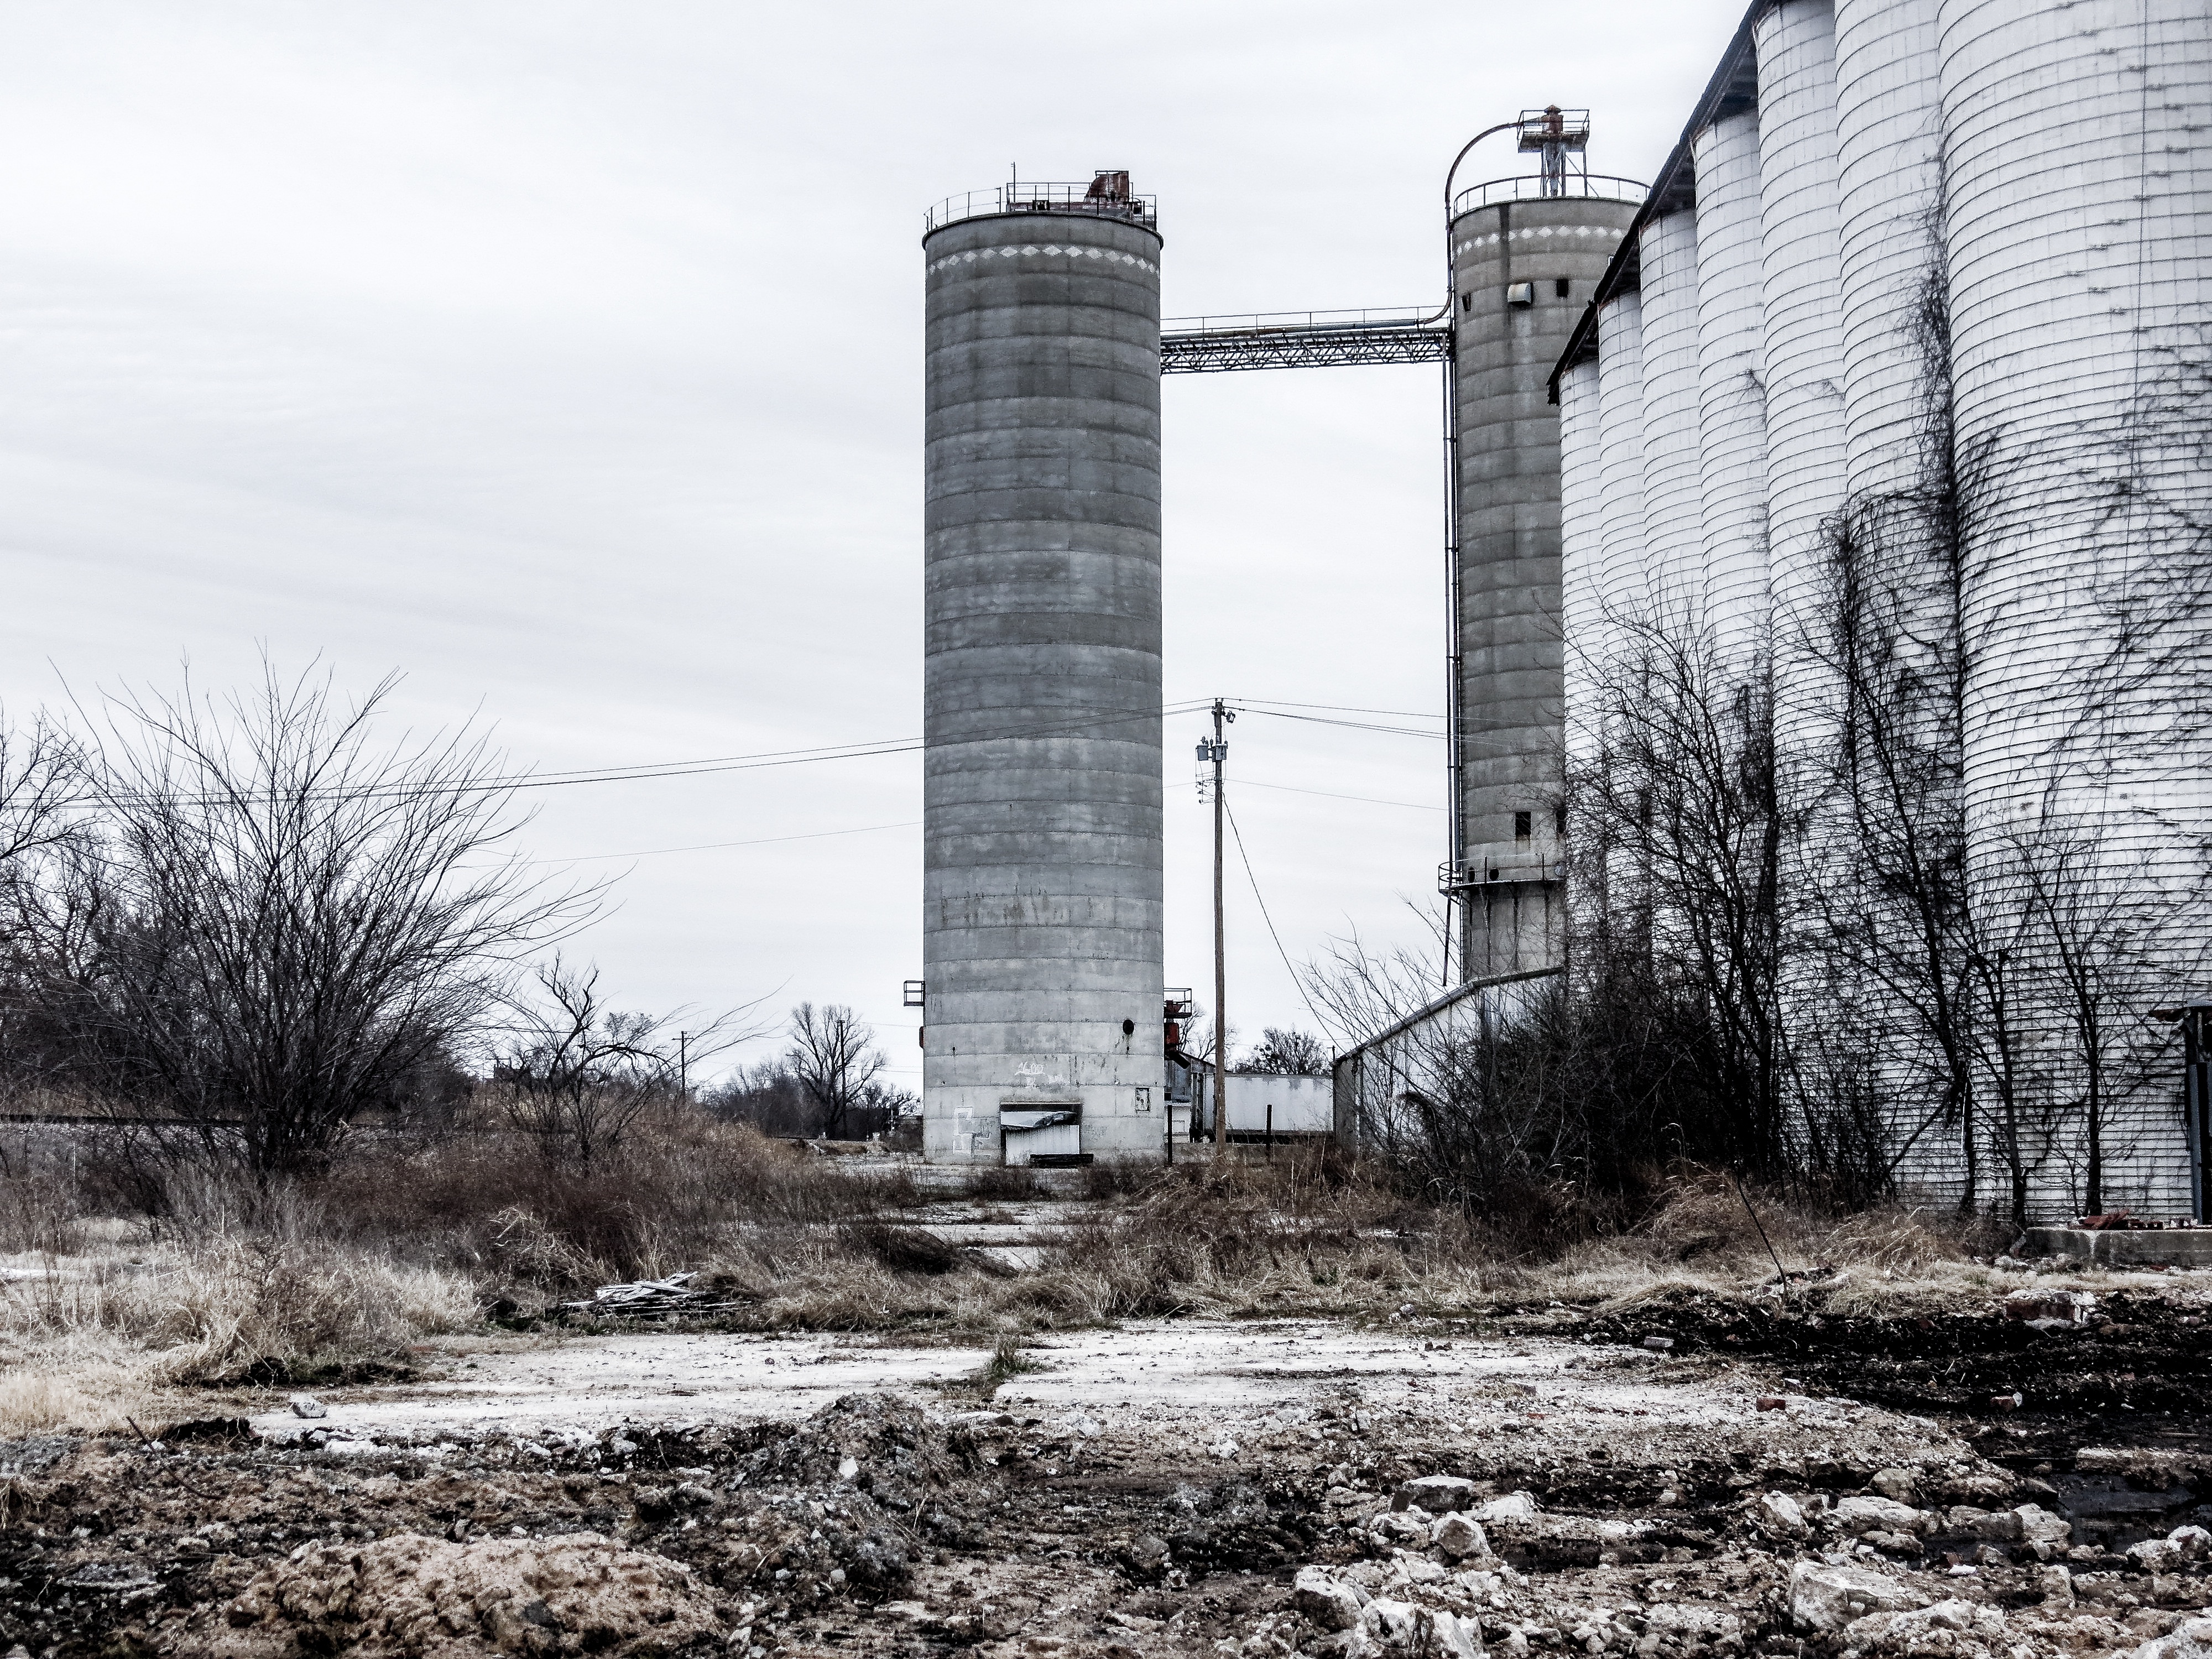
snow, winter, transport, tower, industry, tower block, ruins, silo, urban area